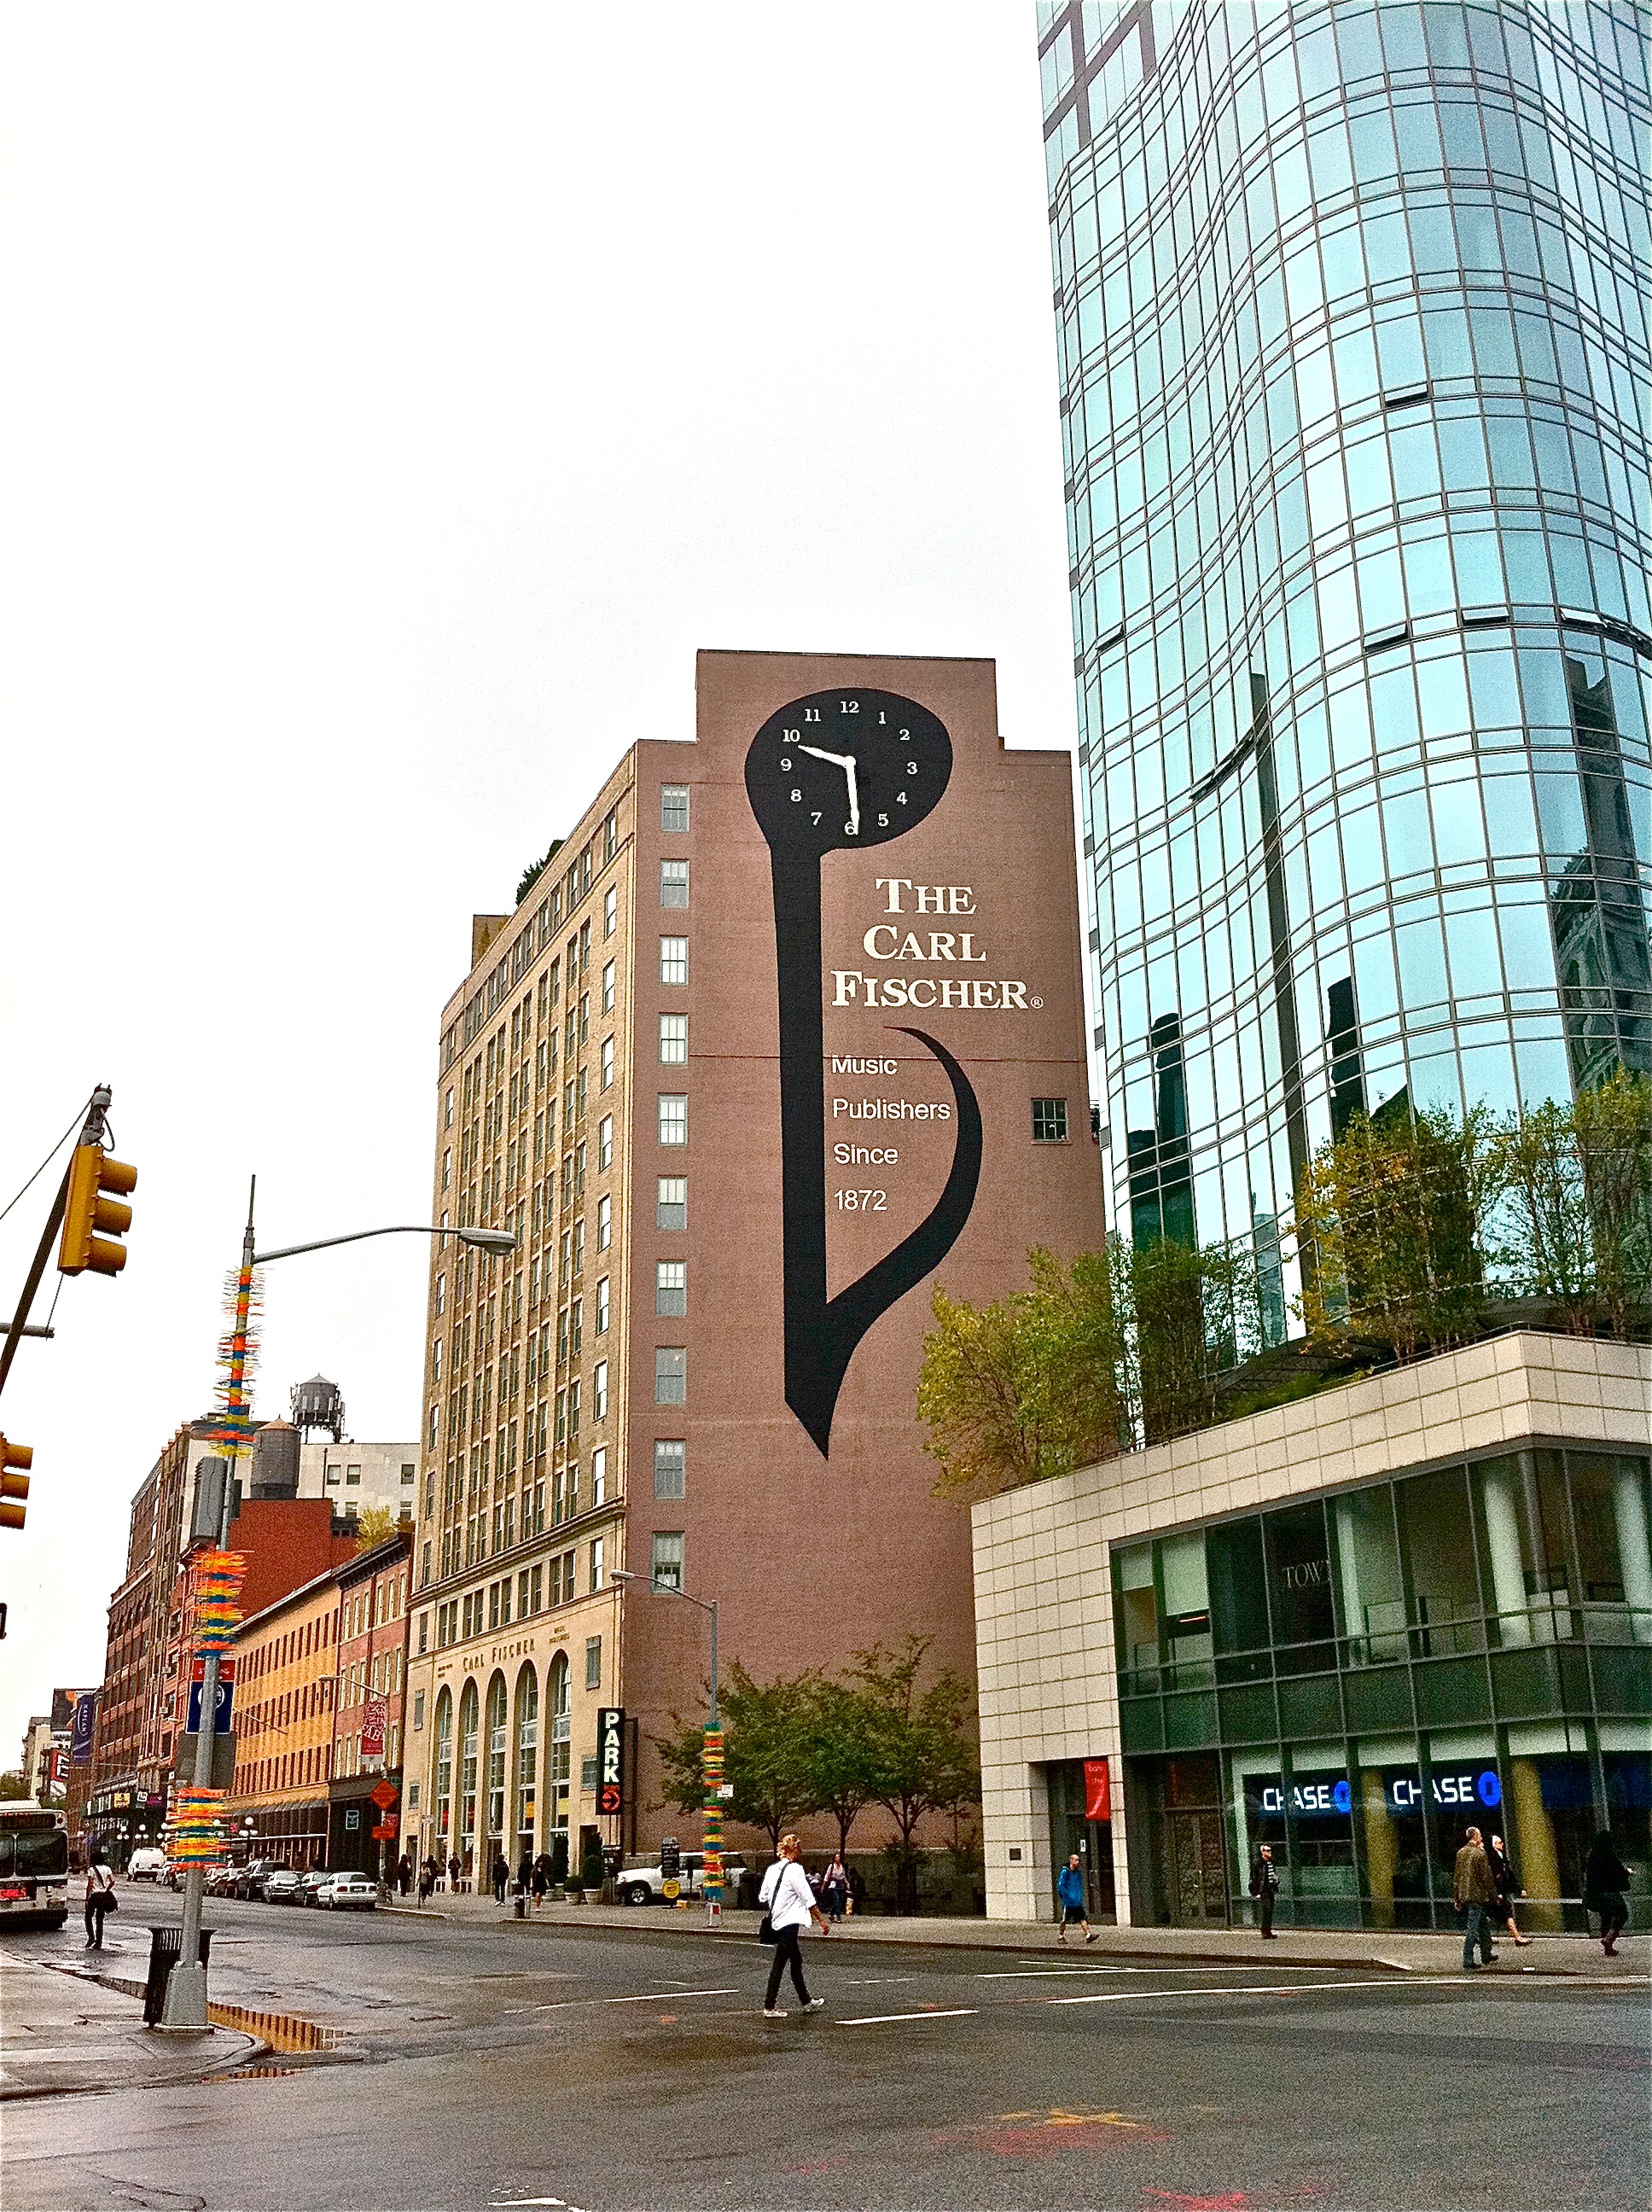
architecture, road, street, town, city, skyscraper, cityscape, downtown, plaza, landmark, facade, tower block, infrastructure, metropolis, neighbourhood, shopping mall, urban area, human settlement, metropolitan area